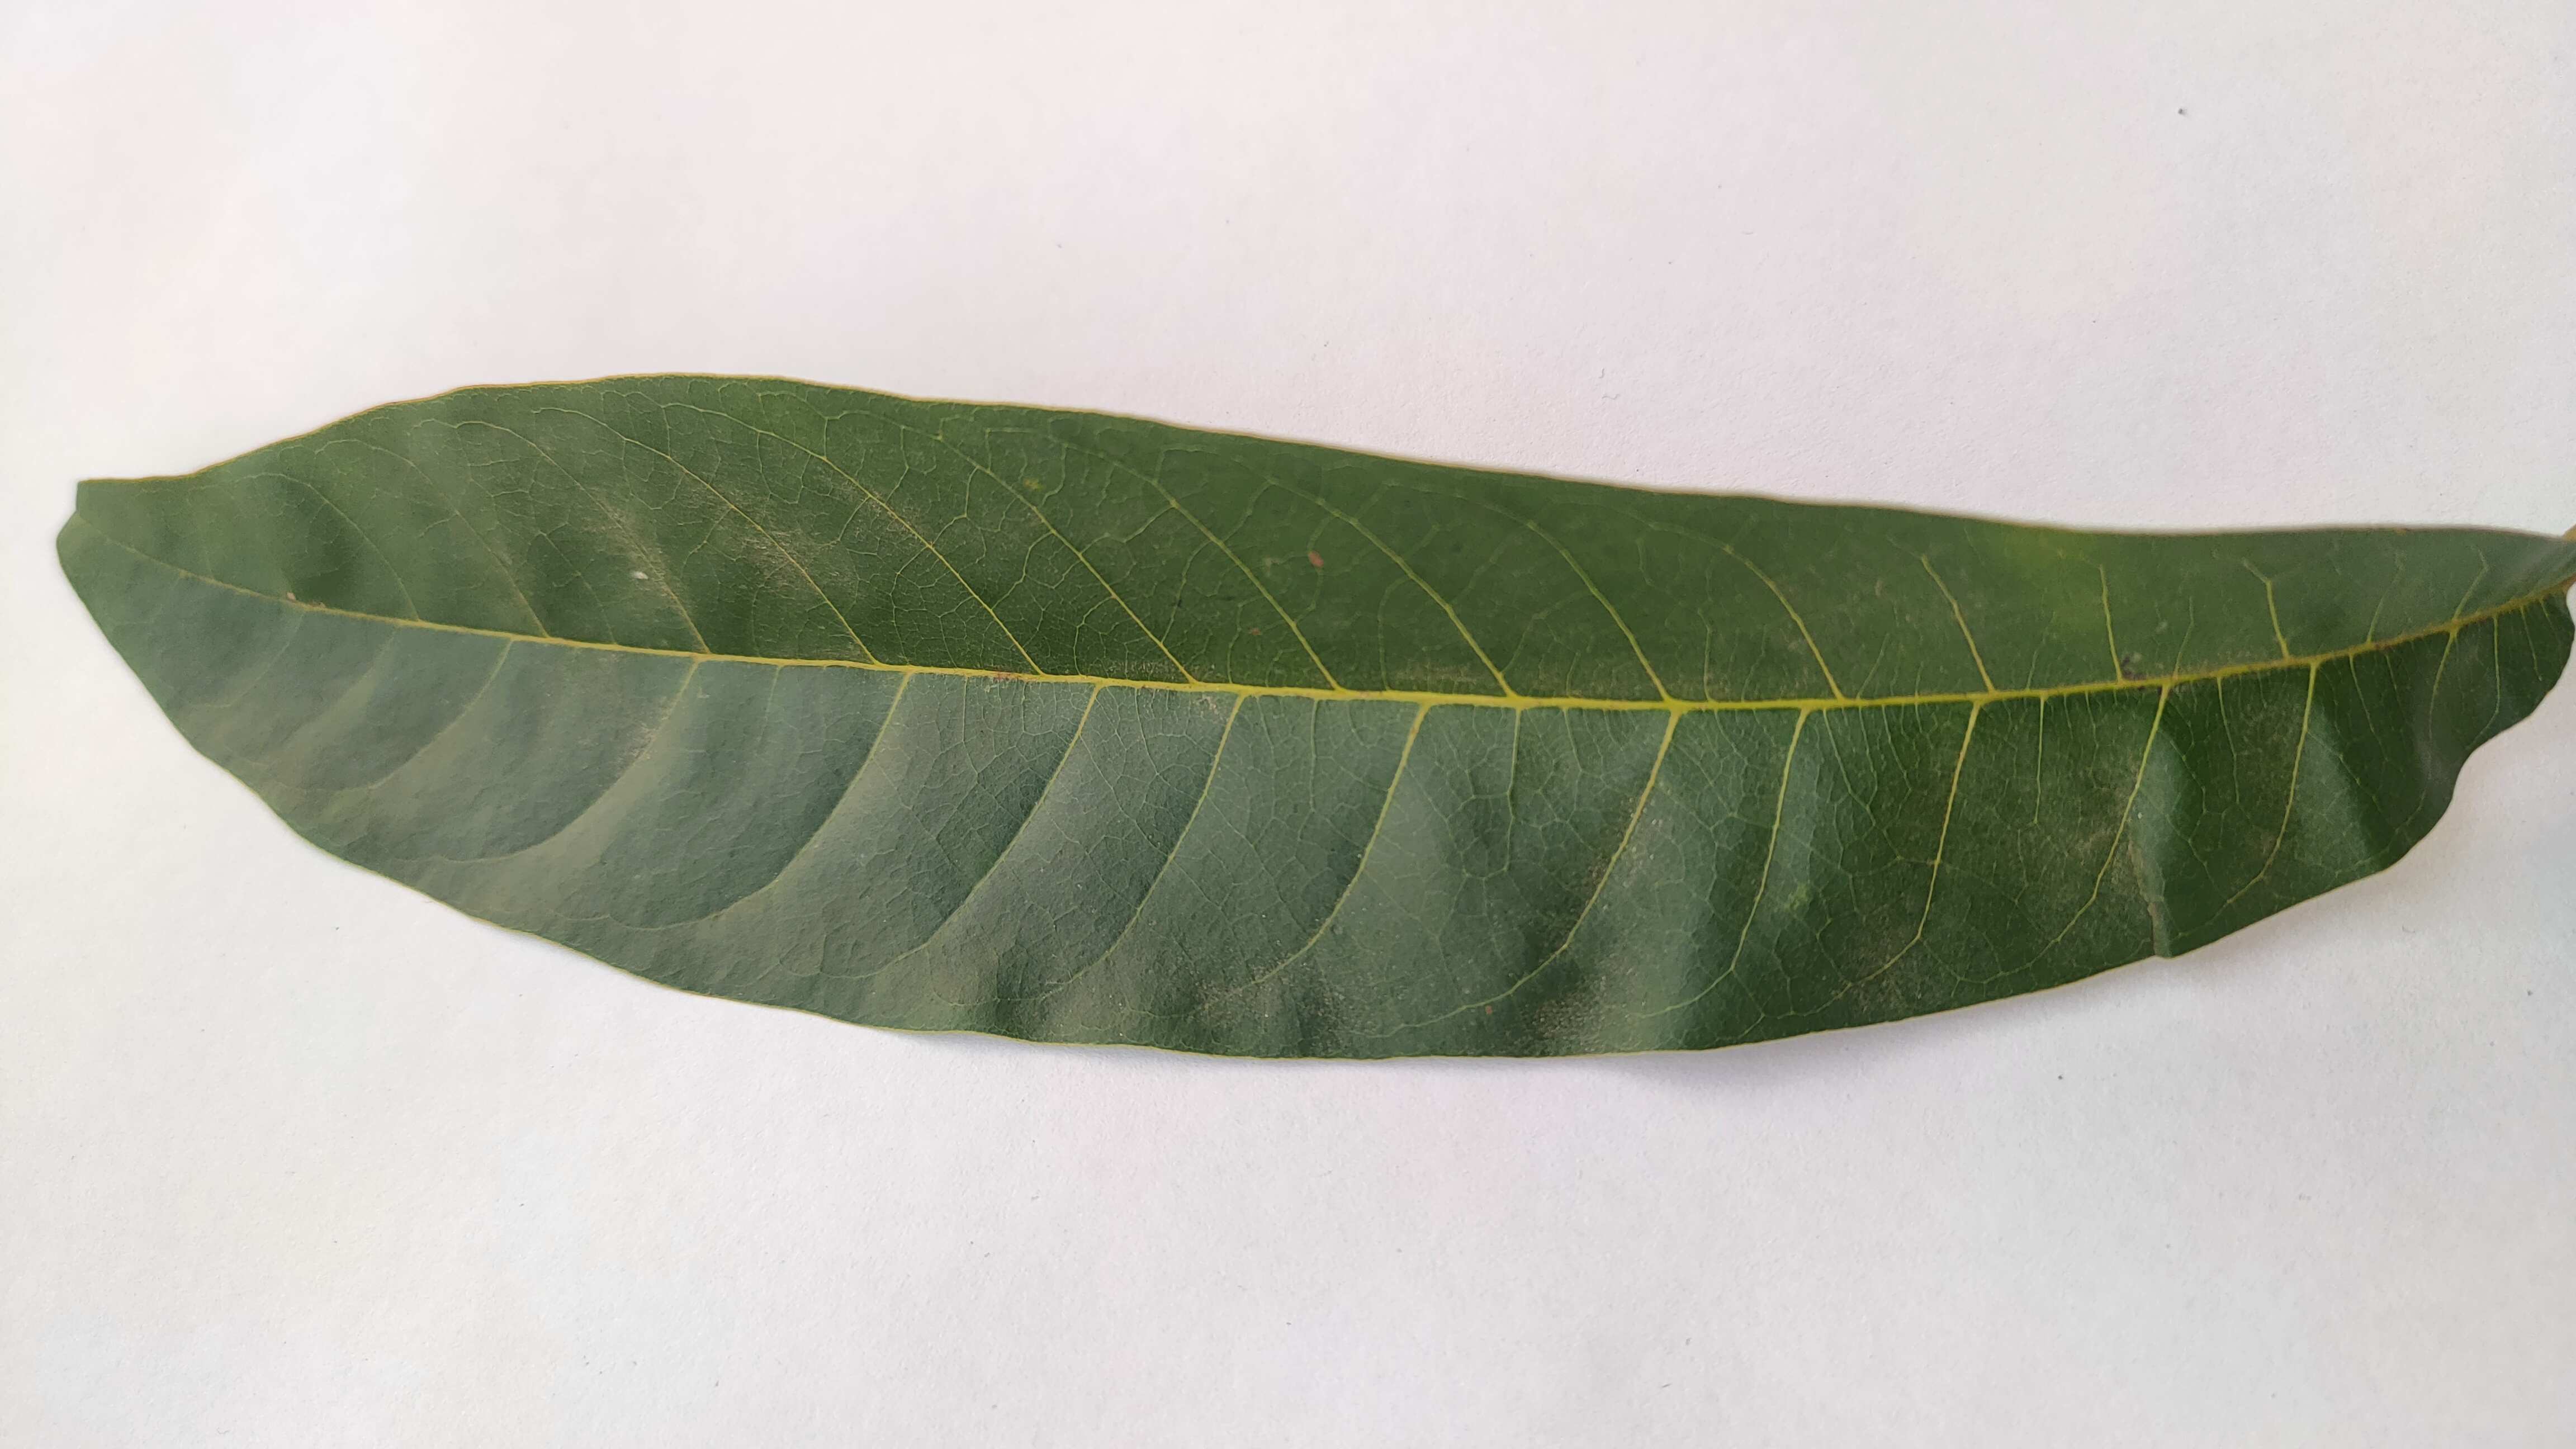
Leaf variety: Custard Apple